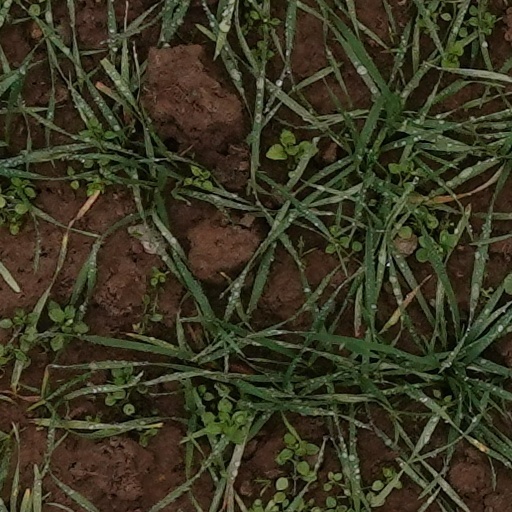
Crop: wheat